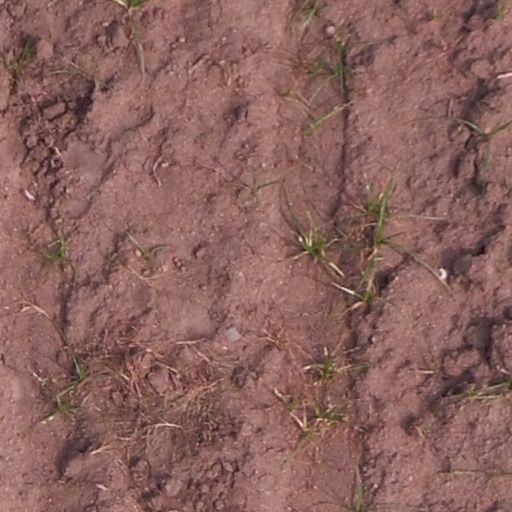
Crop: maize; corn